Bait ball

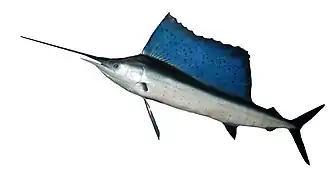
Sailfish work together, raising their sails to make them appear much larger so they can "herd" a school of fish or squid.

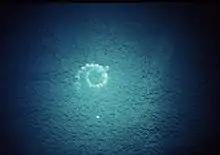
Aerial

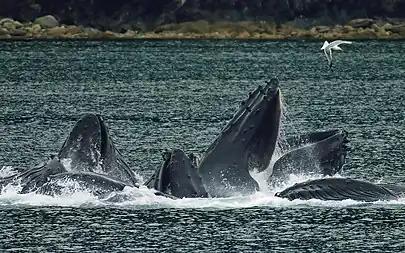
Photo of several whales each with only its head visible above the surface

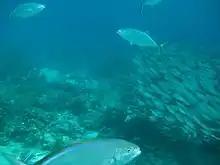
Bar jacks working a small bait ball

The most effective strategy predators use against schooling fish is first to scare them into forming a bait ball. Strategies such as those outlined in the previous section can work to a degree against freely streaming fish schools, but work much better if the fish school is first compacted into a bait ball. It is difficult for predators working individually to scare a fish school into a bait ball, and they usually work together.